Which point is corresponding to the reference point?
Reference image:
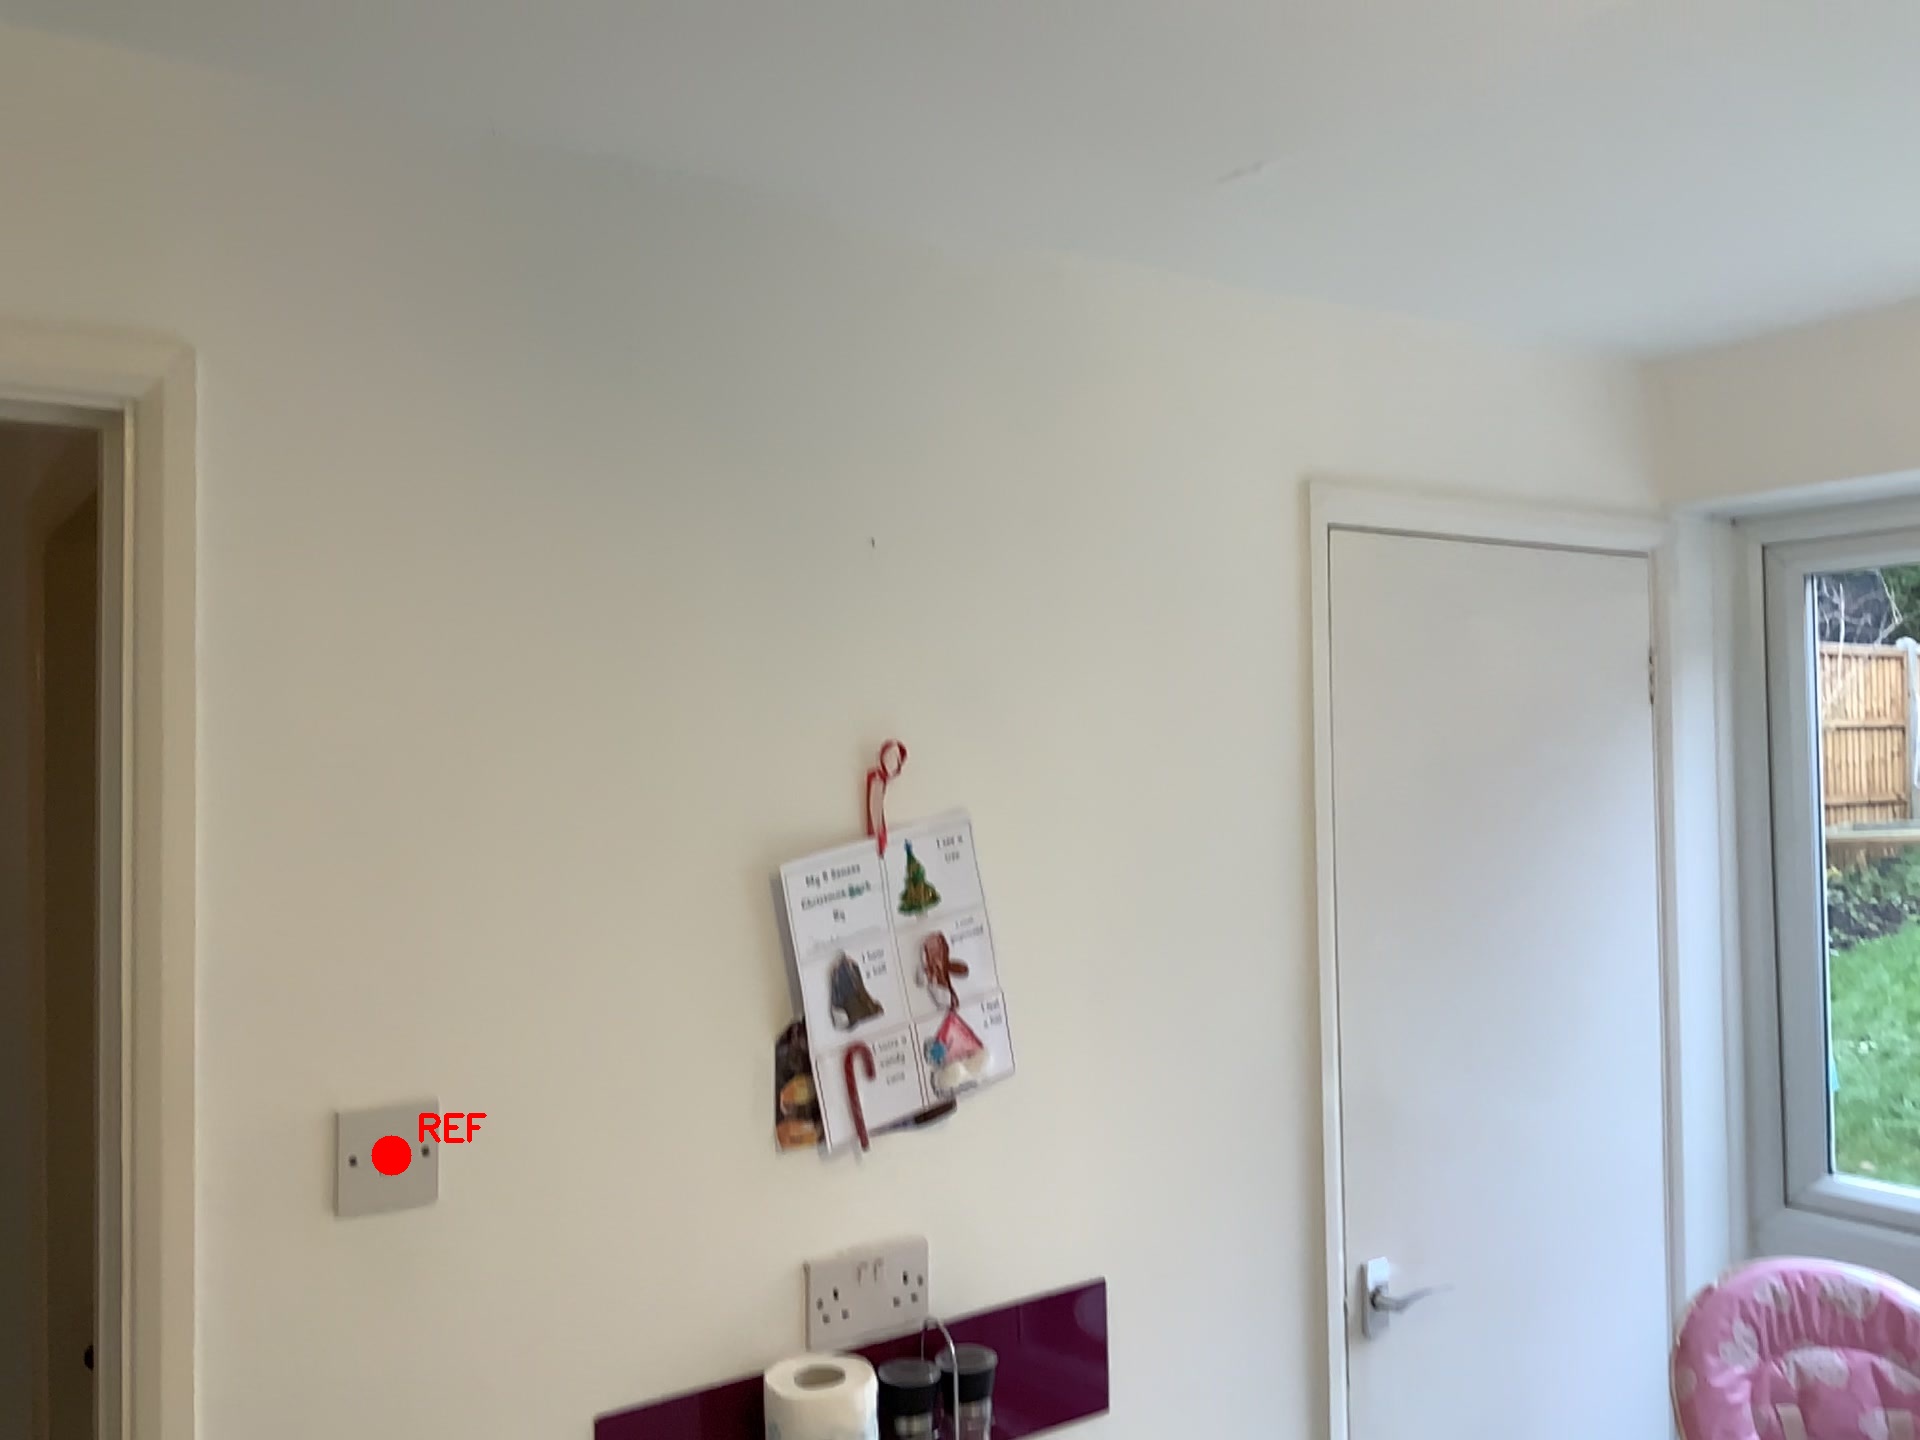
Option image:
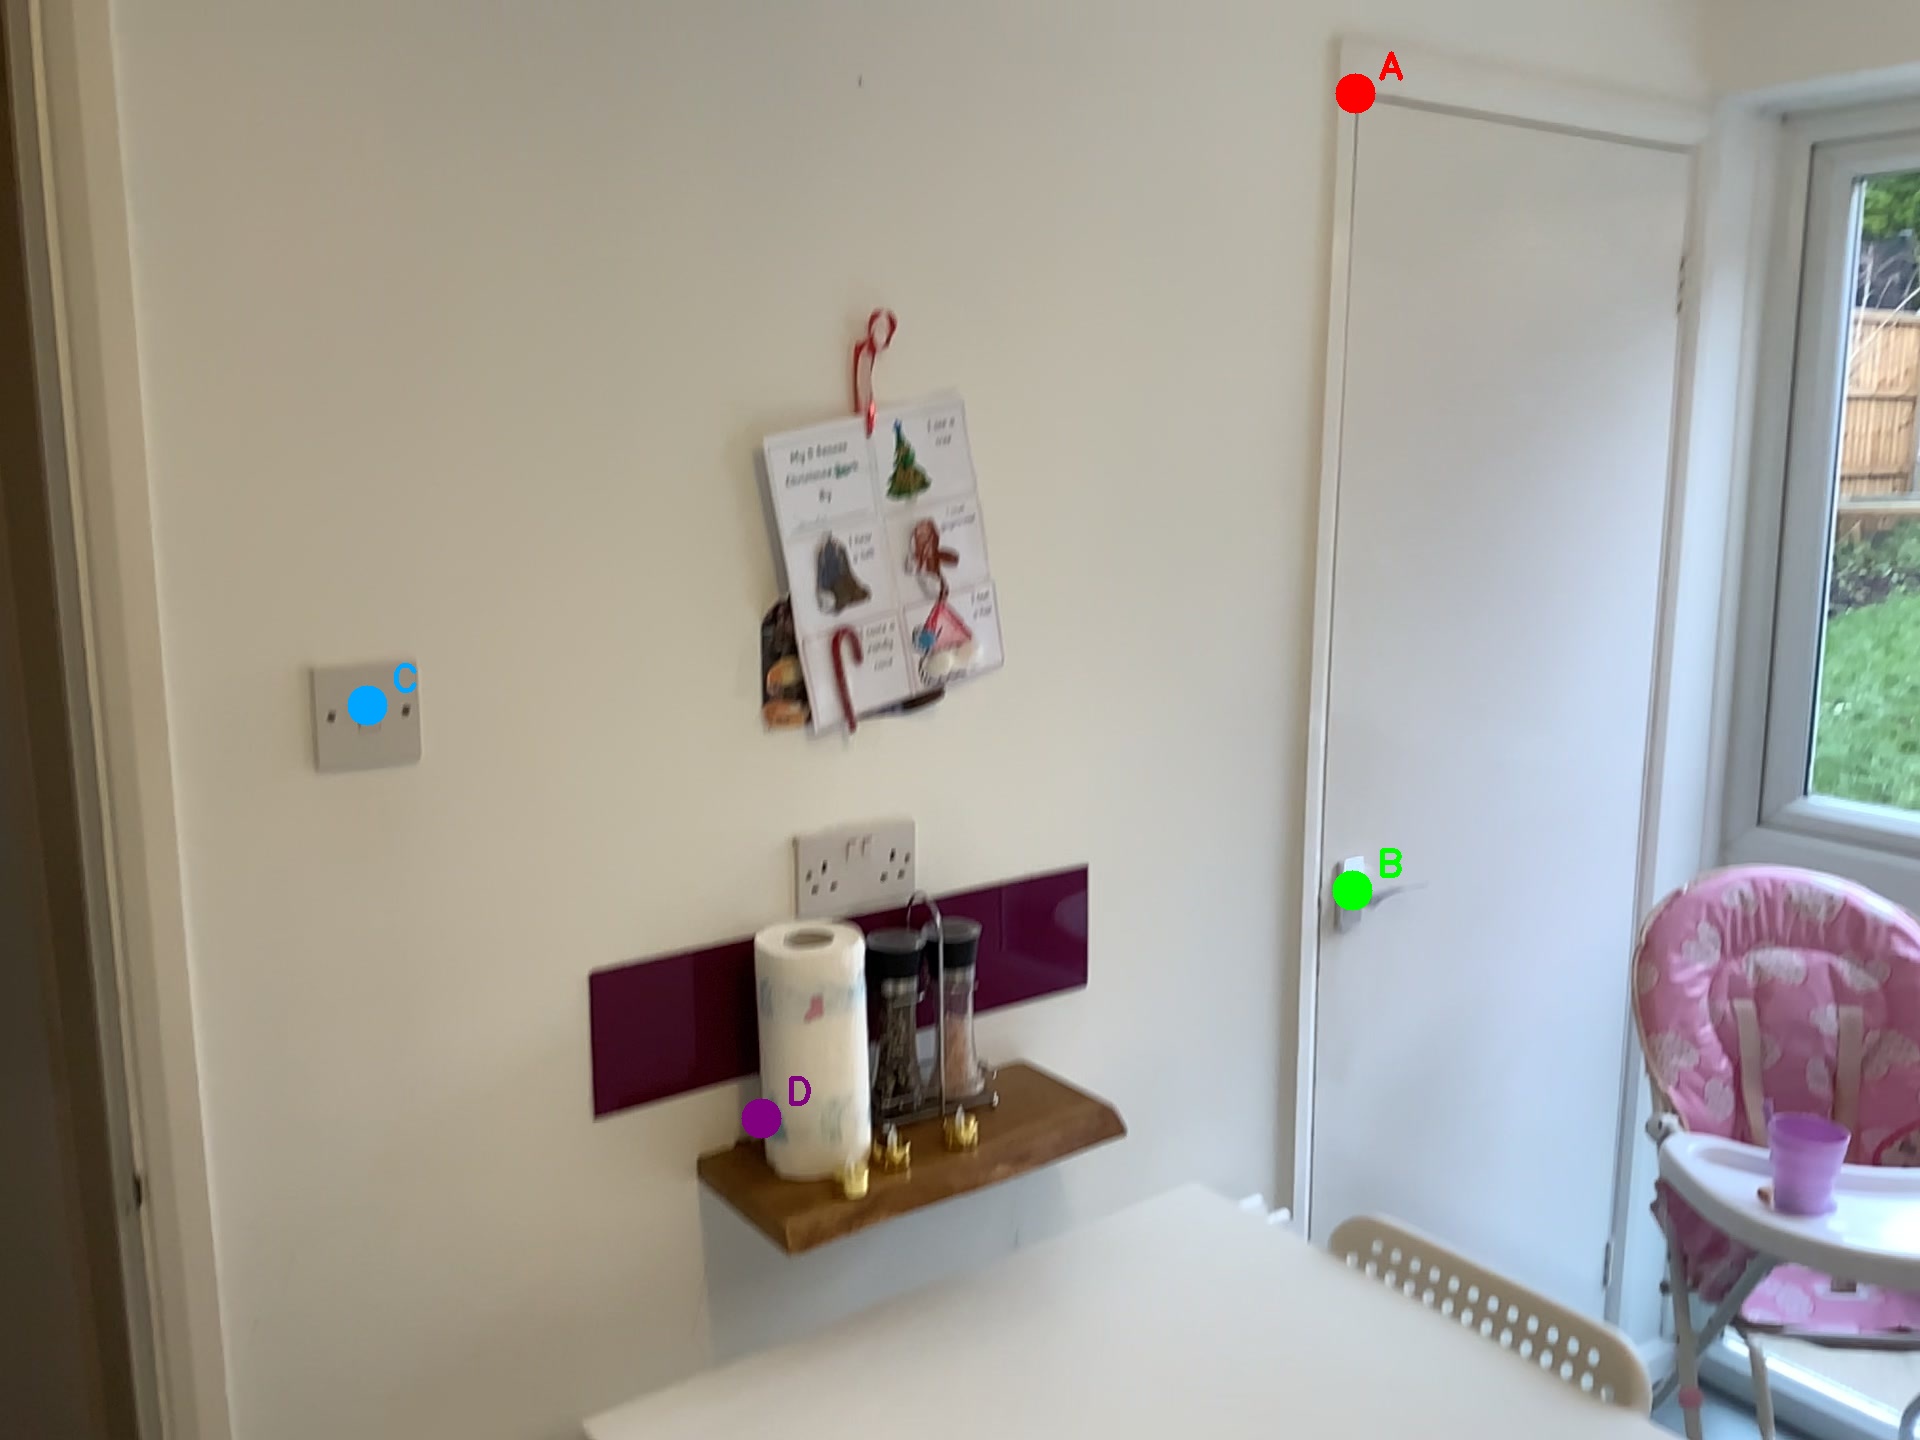
Choices:
Point A
Point B
Point C
Point D
Answer: (C)